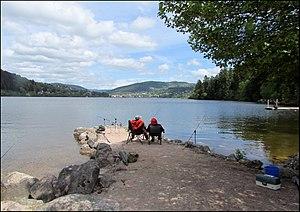
Pêcheurs sur la rive ouest du lac de Géradmer.
Le lac de Gérardmer se situe sur la commune de Gérardmer. Il se déverse dans la Vologne par l'intermédiaire d'un court émissaire, la Jamagne.